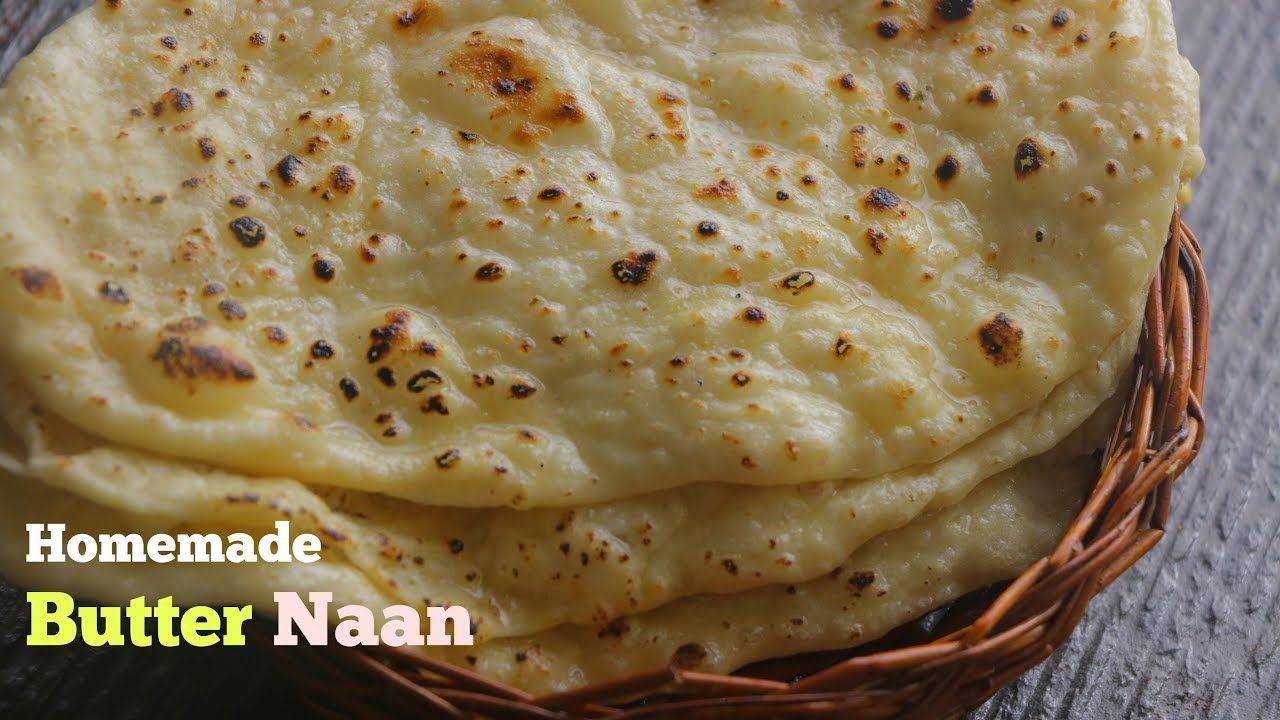
Dish: butter_naan